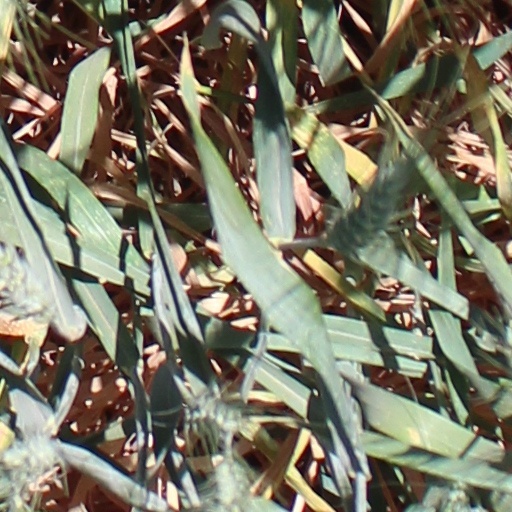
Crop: wheat